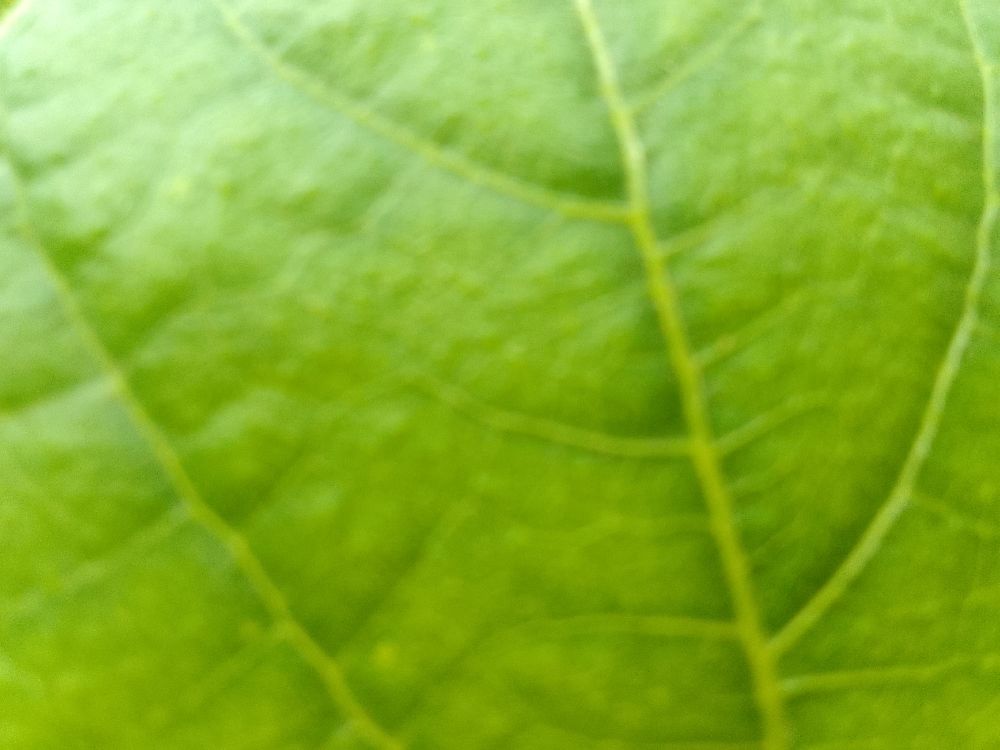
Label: healthy